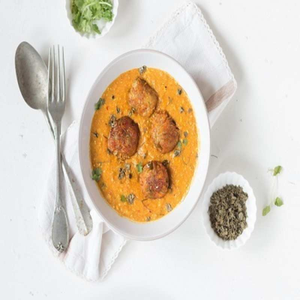
Dish: kofta